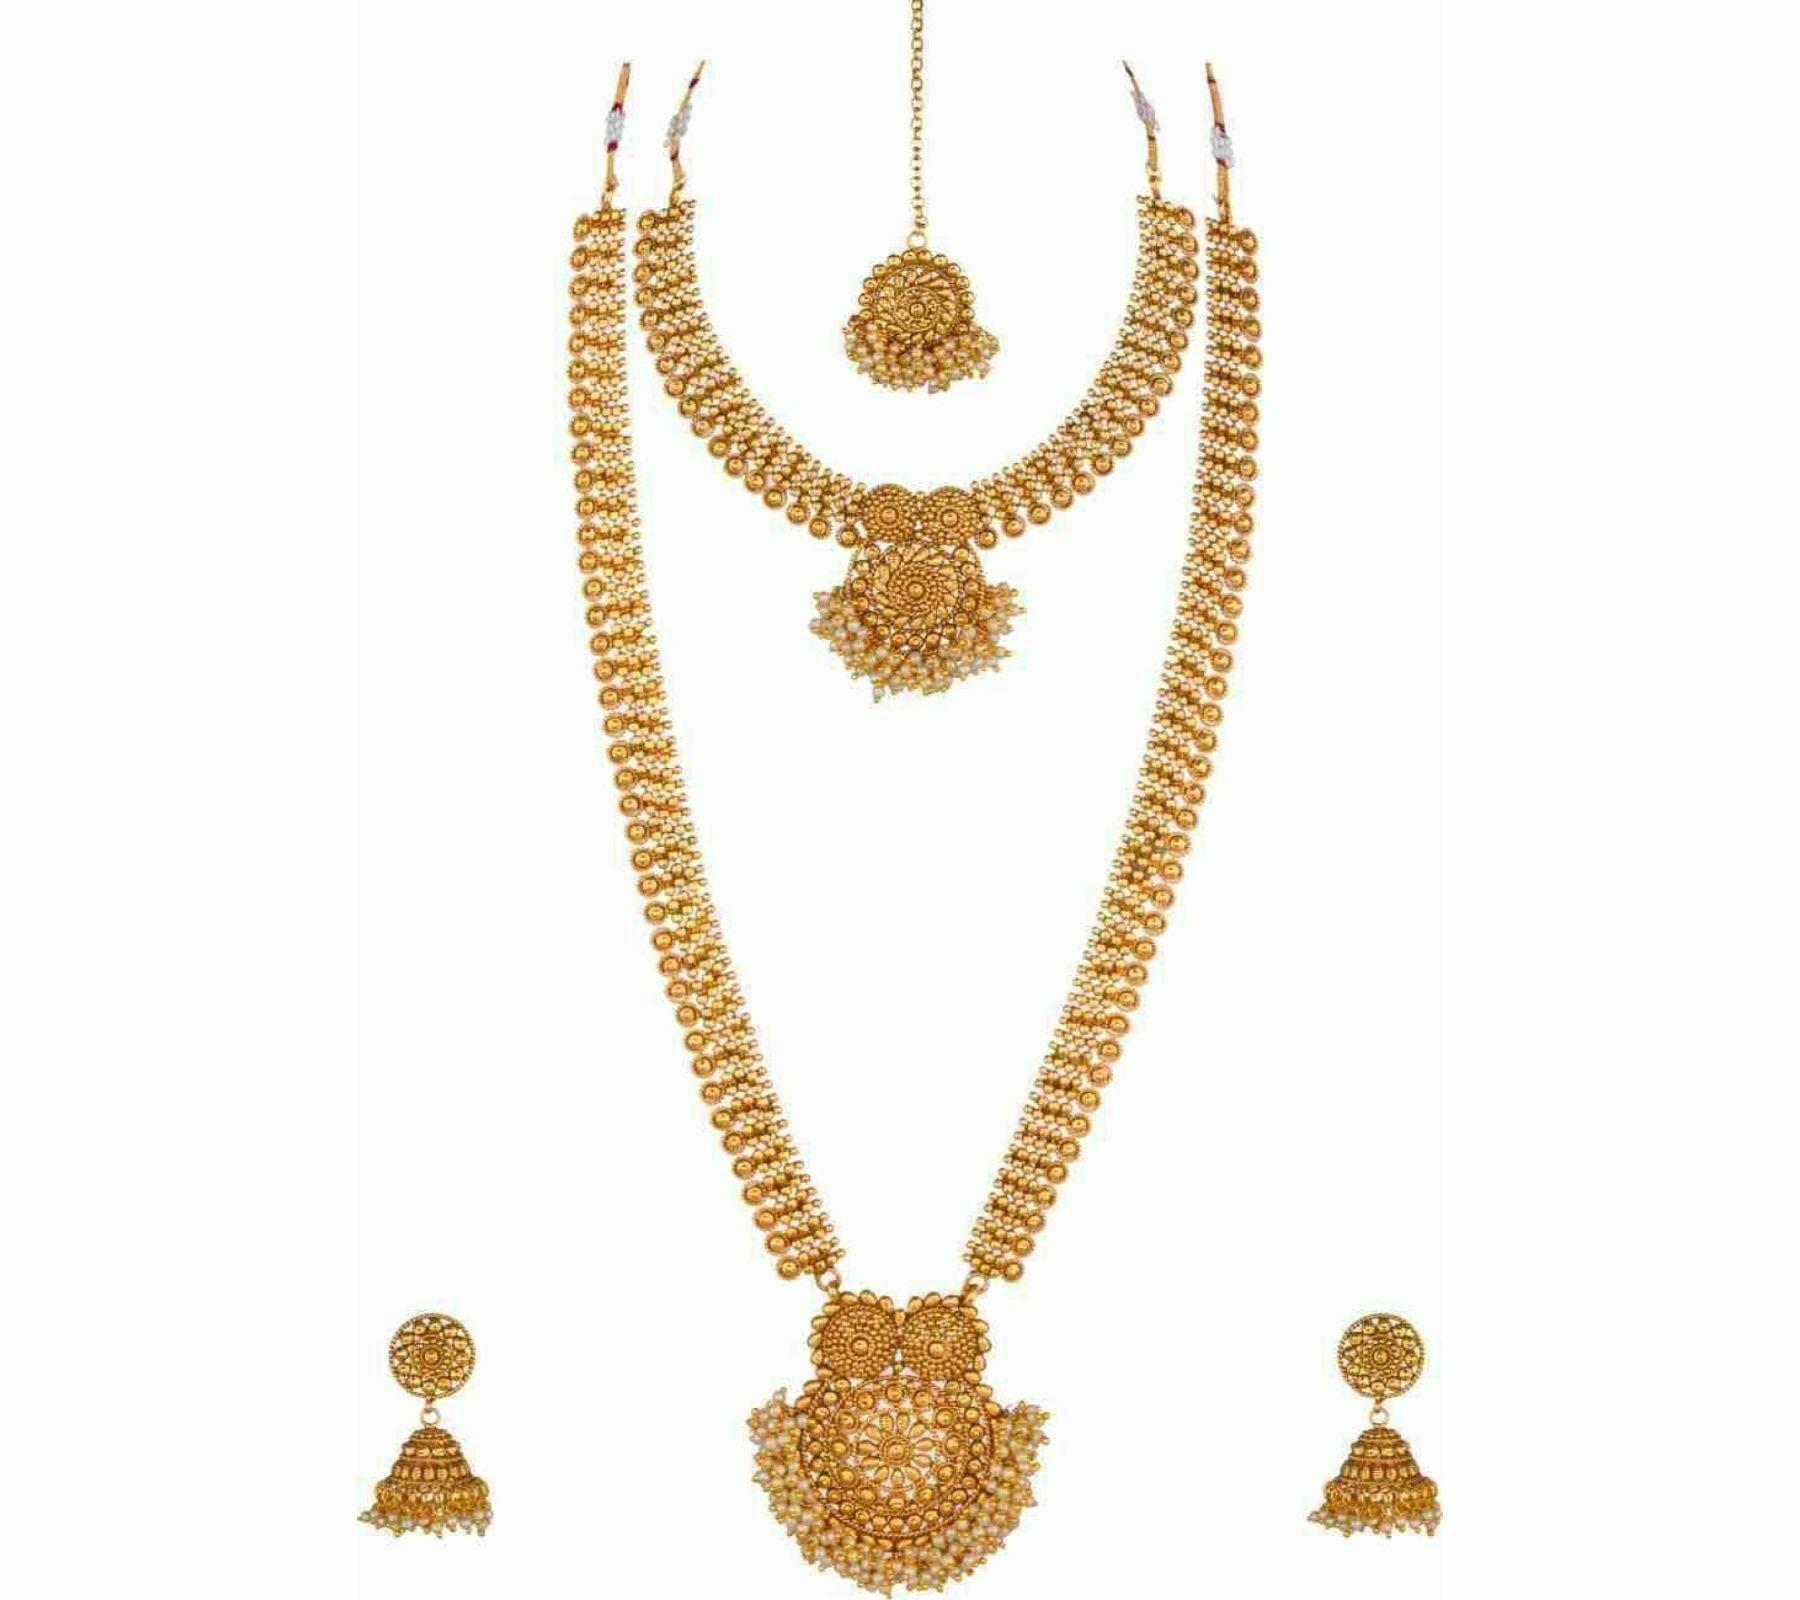
 Gyaan Jewels Handmade Gold Plated Copper Necklace, Earring and Maang Tikka Set Gold (Women, Girls) Free Size
Type: Necklaces
Brand: Gyaan Jewels
Price: Rs. 667
 Gyaan Jewels Handmade Gold Plated Copper Necklace, Earring and Maang Tikka Set Gold (Women, Girls)
Features: These are very easy to use being lightweight and has a design which makes it very comfortable,Superior quality and skin friendly,Made from premium quality material this product assures to remain in its original glory even after years of usage,Perfect gift ideal valentine, birthday, anniversary gift your loved ones
Included: 2 Necklace, 1 pair Earrings, 1mang tika